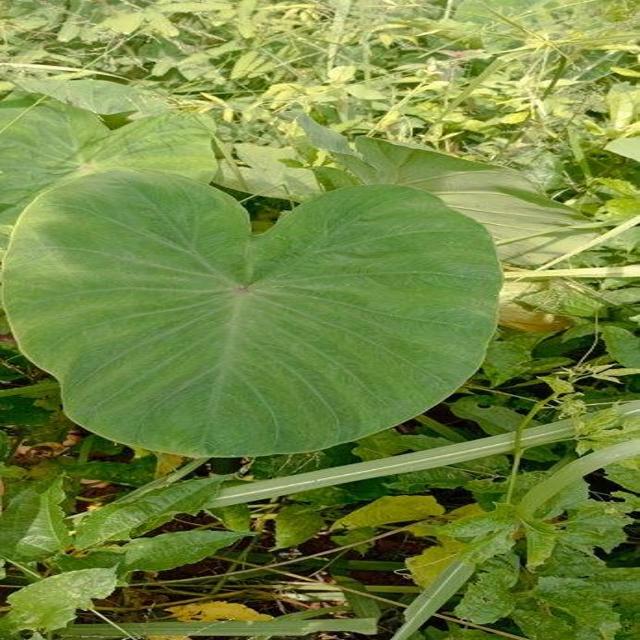
Label: Early_Blight